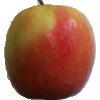
Label: apple_pink_lady